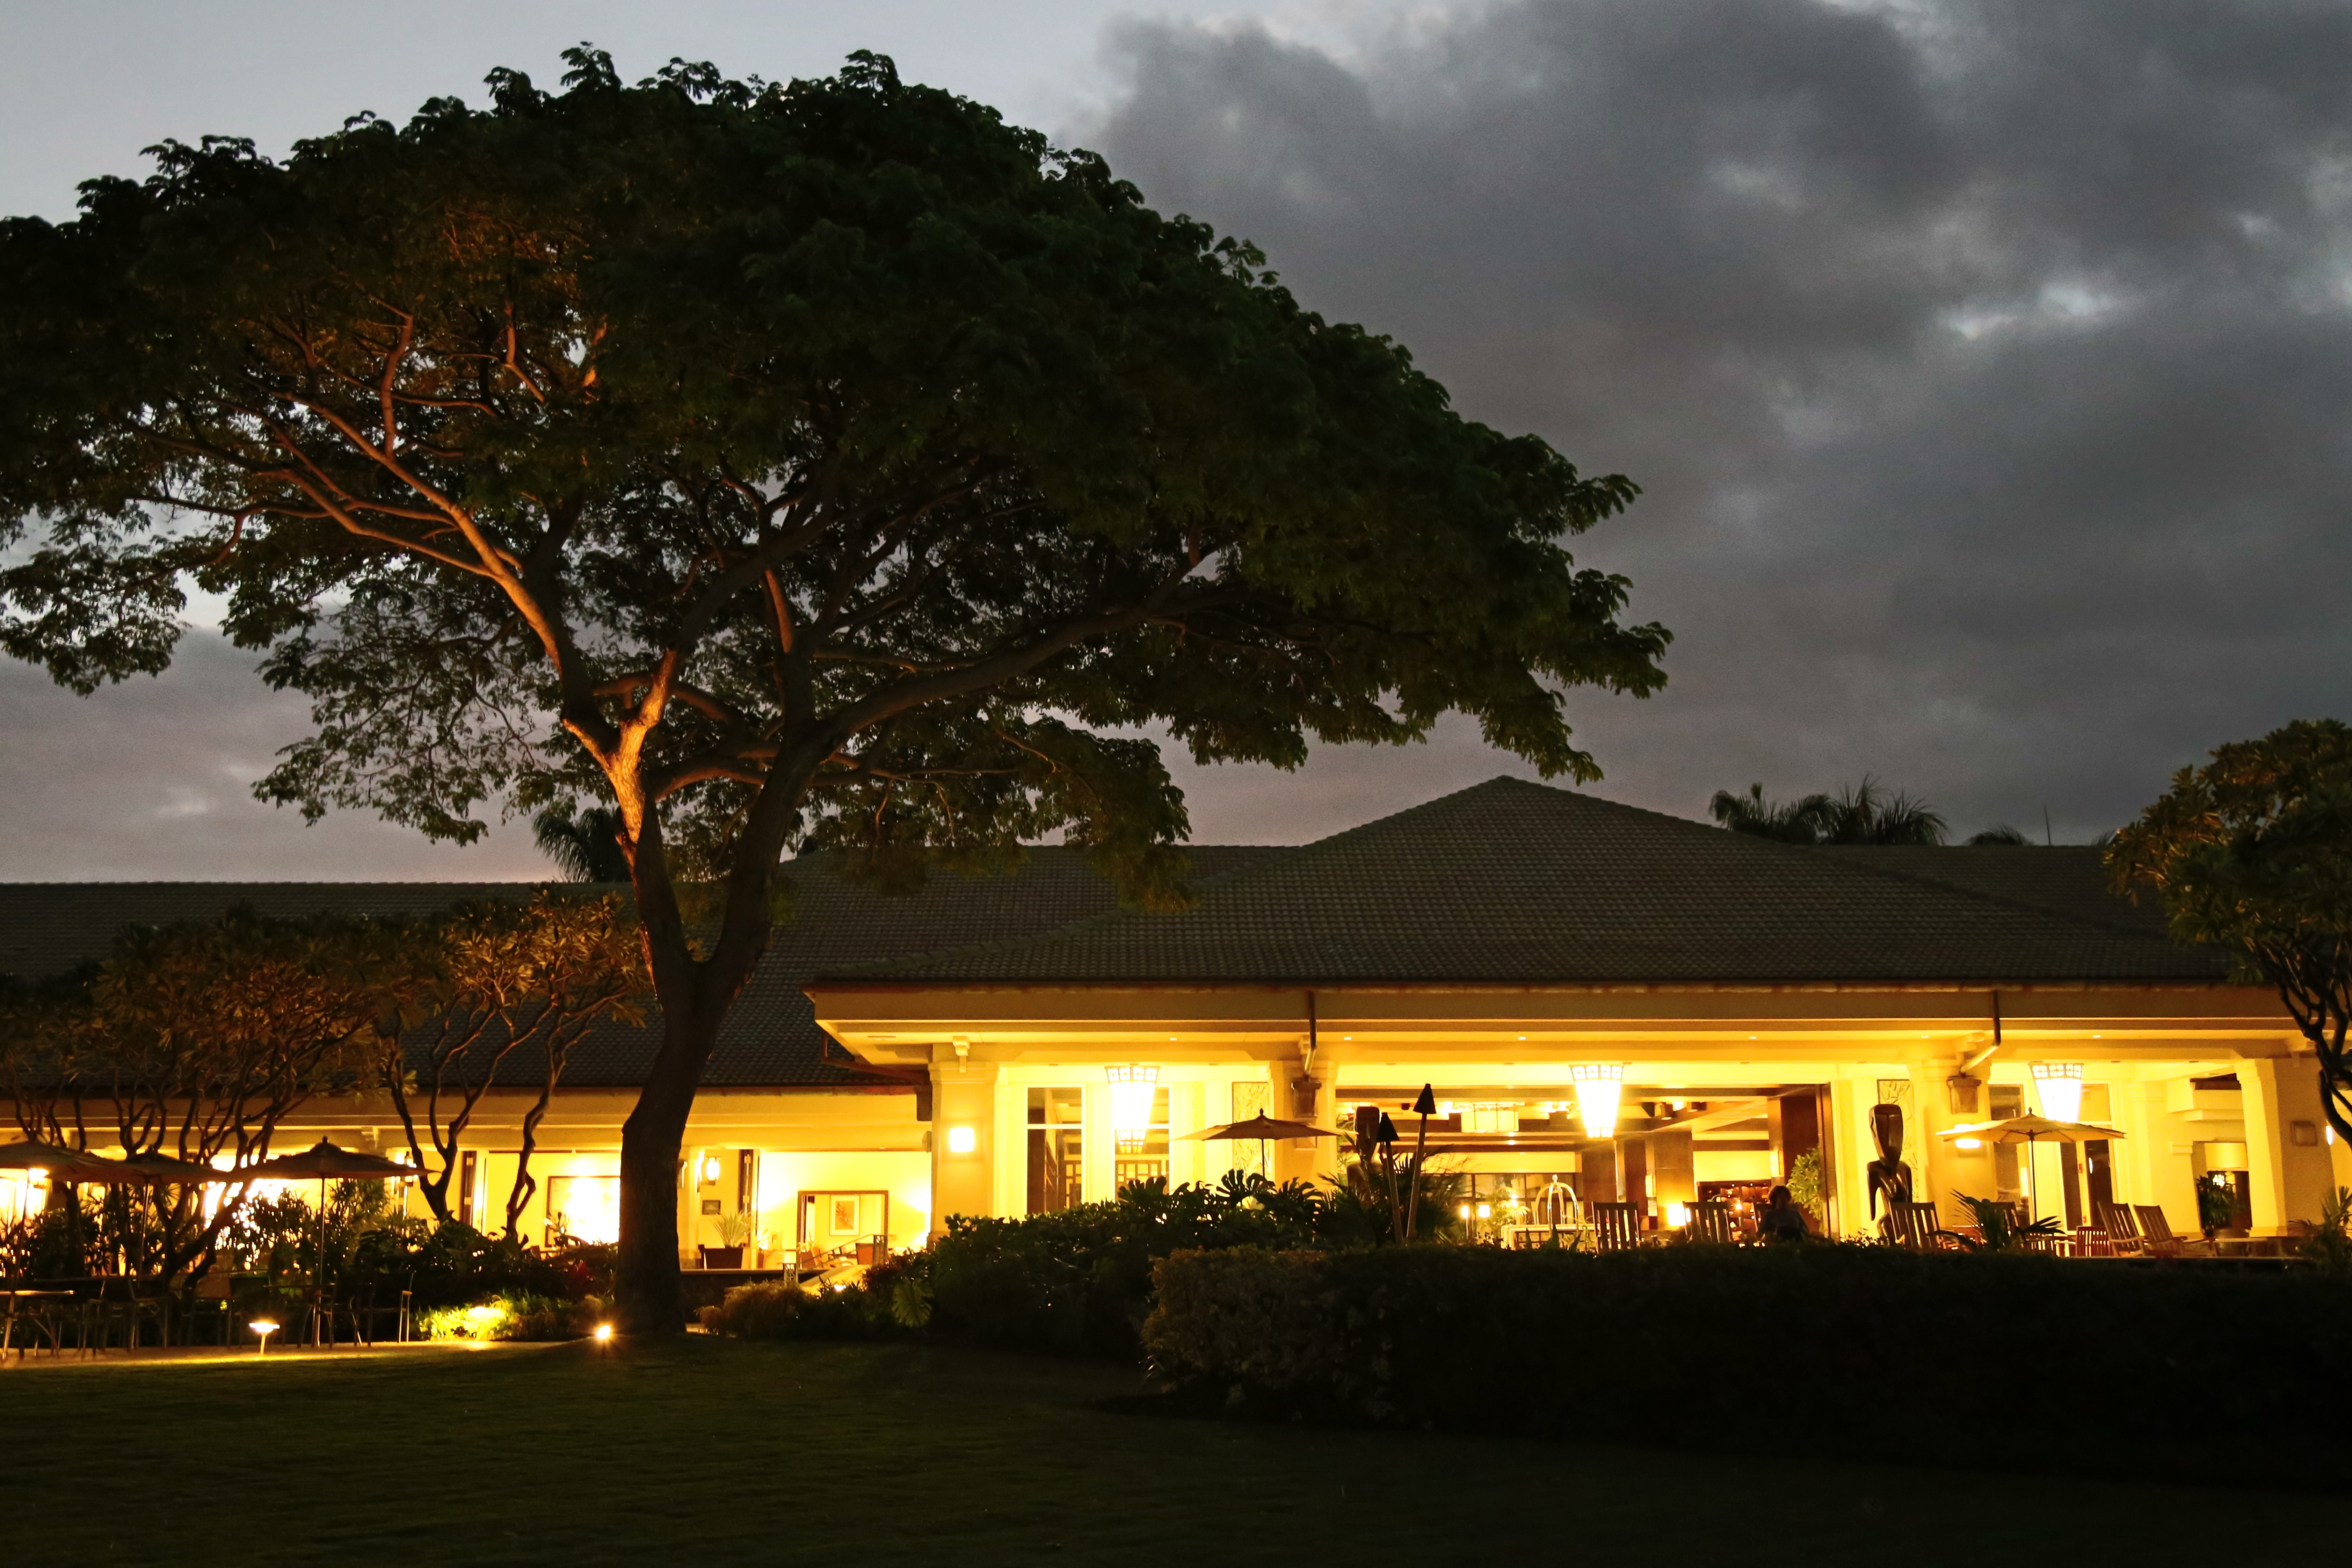
tree, architecture, night, house, dusk, evening, hawaii, lights, hotel, estate